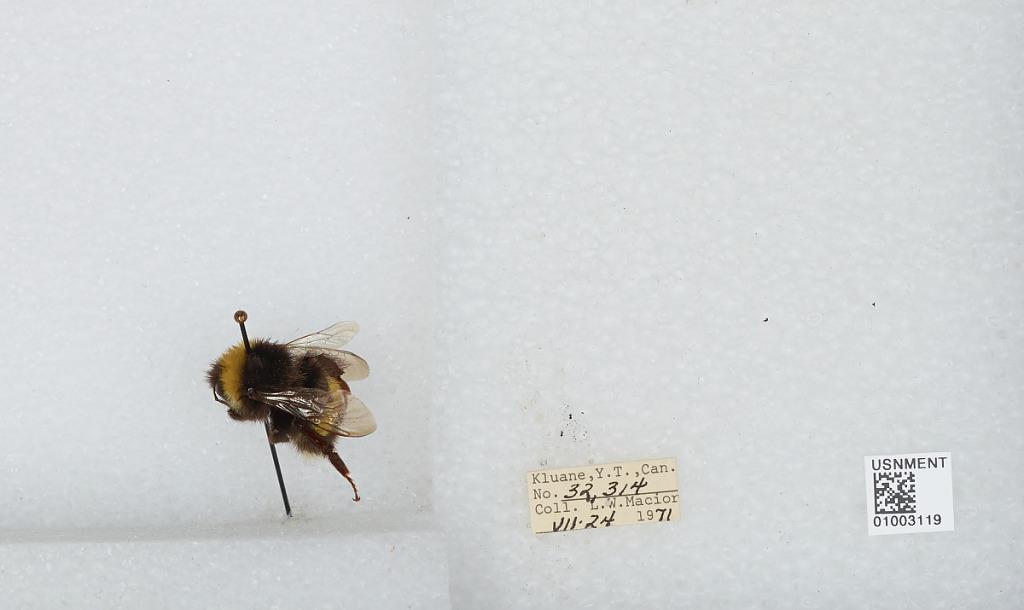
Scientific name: Bombus (Bombus) lucorum (Linnaeus)
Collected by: L. Macior
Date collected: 1971-7-24
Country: Canada
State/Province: Yukon Territory
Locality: Kluane
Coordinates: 60.75, -139.5